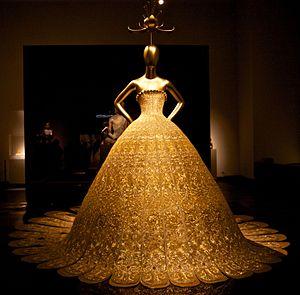
Le Met Gala, anciennement appelé « Costume Institute Gala » et également connu sous le nom de « Met Ball », est un gala annuel de collecte de fonds au profit du Anna Wintour Costume Center du Metropolitan Museum of Art de New York. Il marque l'inauguration de l'exposition de mode annuelle de l'Institut du costume. Chaque année, l’événement célèbre le thème de l’exposition de l’Institut du costume de cette année qui donne le ton à la tenue de soirée, car les invités doivent choisir leur tenue en fonction du thème de l’exposition.
Guo Pei est une créatrice de mode chinoise. Elle est particulièrement connue pour avoir habillé de nombreuses célébrités chinoises ainsi que l'artiste américaine Rihanna lors du Met Ball 2015. Guo Pei est la première créatrice désignée Membre invité de la Chambre syndicale de la haute couture. à être née et à avoir vécu en Asie. En 2016, elle est élue par Time Magazine comme étant l'une des 100 personnes les plus Influentes au mode.